Plates of Nephi

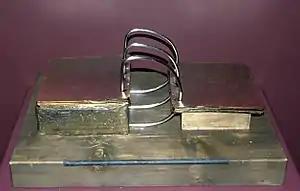
Full-scale model of the gold plates based on Joseph Smith's description

Joseph Smith said the large plates of Nephi were continually maintained until about AD 385, when the prophet Mormon, seeing that the destruction of the Nephite nation was imminent, abridged the large plates of Nephi. This abridgement, with additions by Mormon's son, Moroni, was part of the set of gold plates Moroni delivered to Joseph Smith.